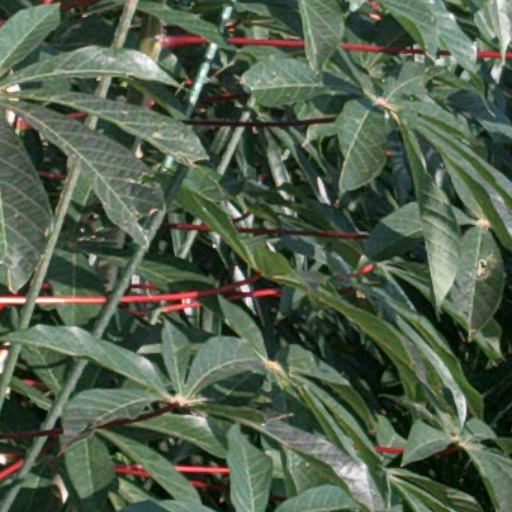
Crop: cassava